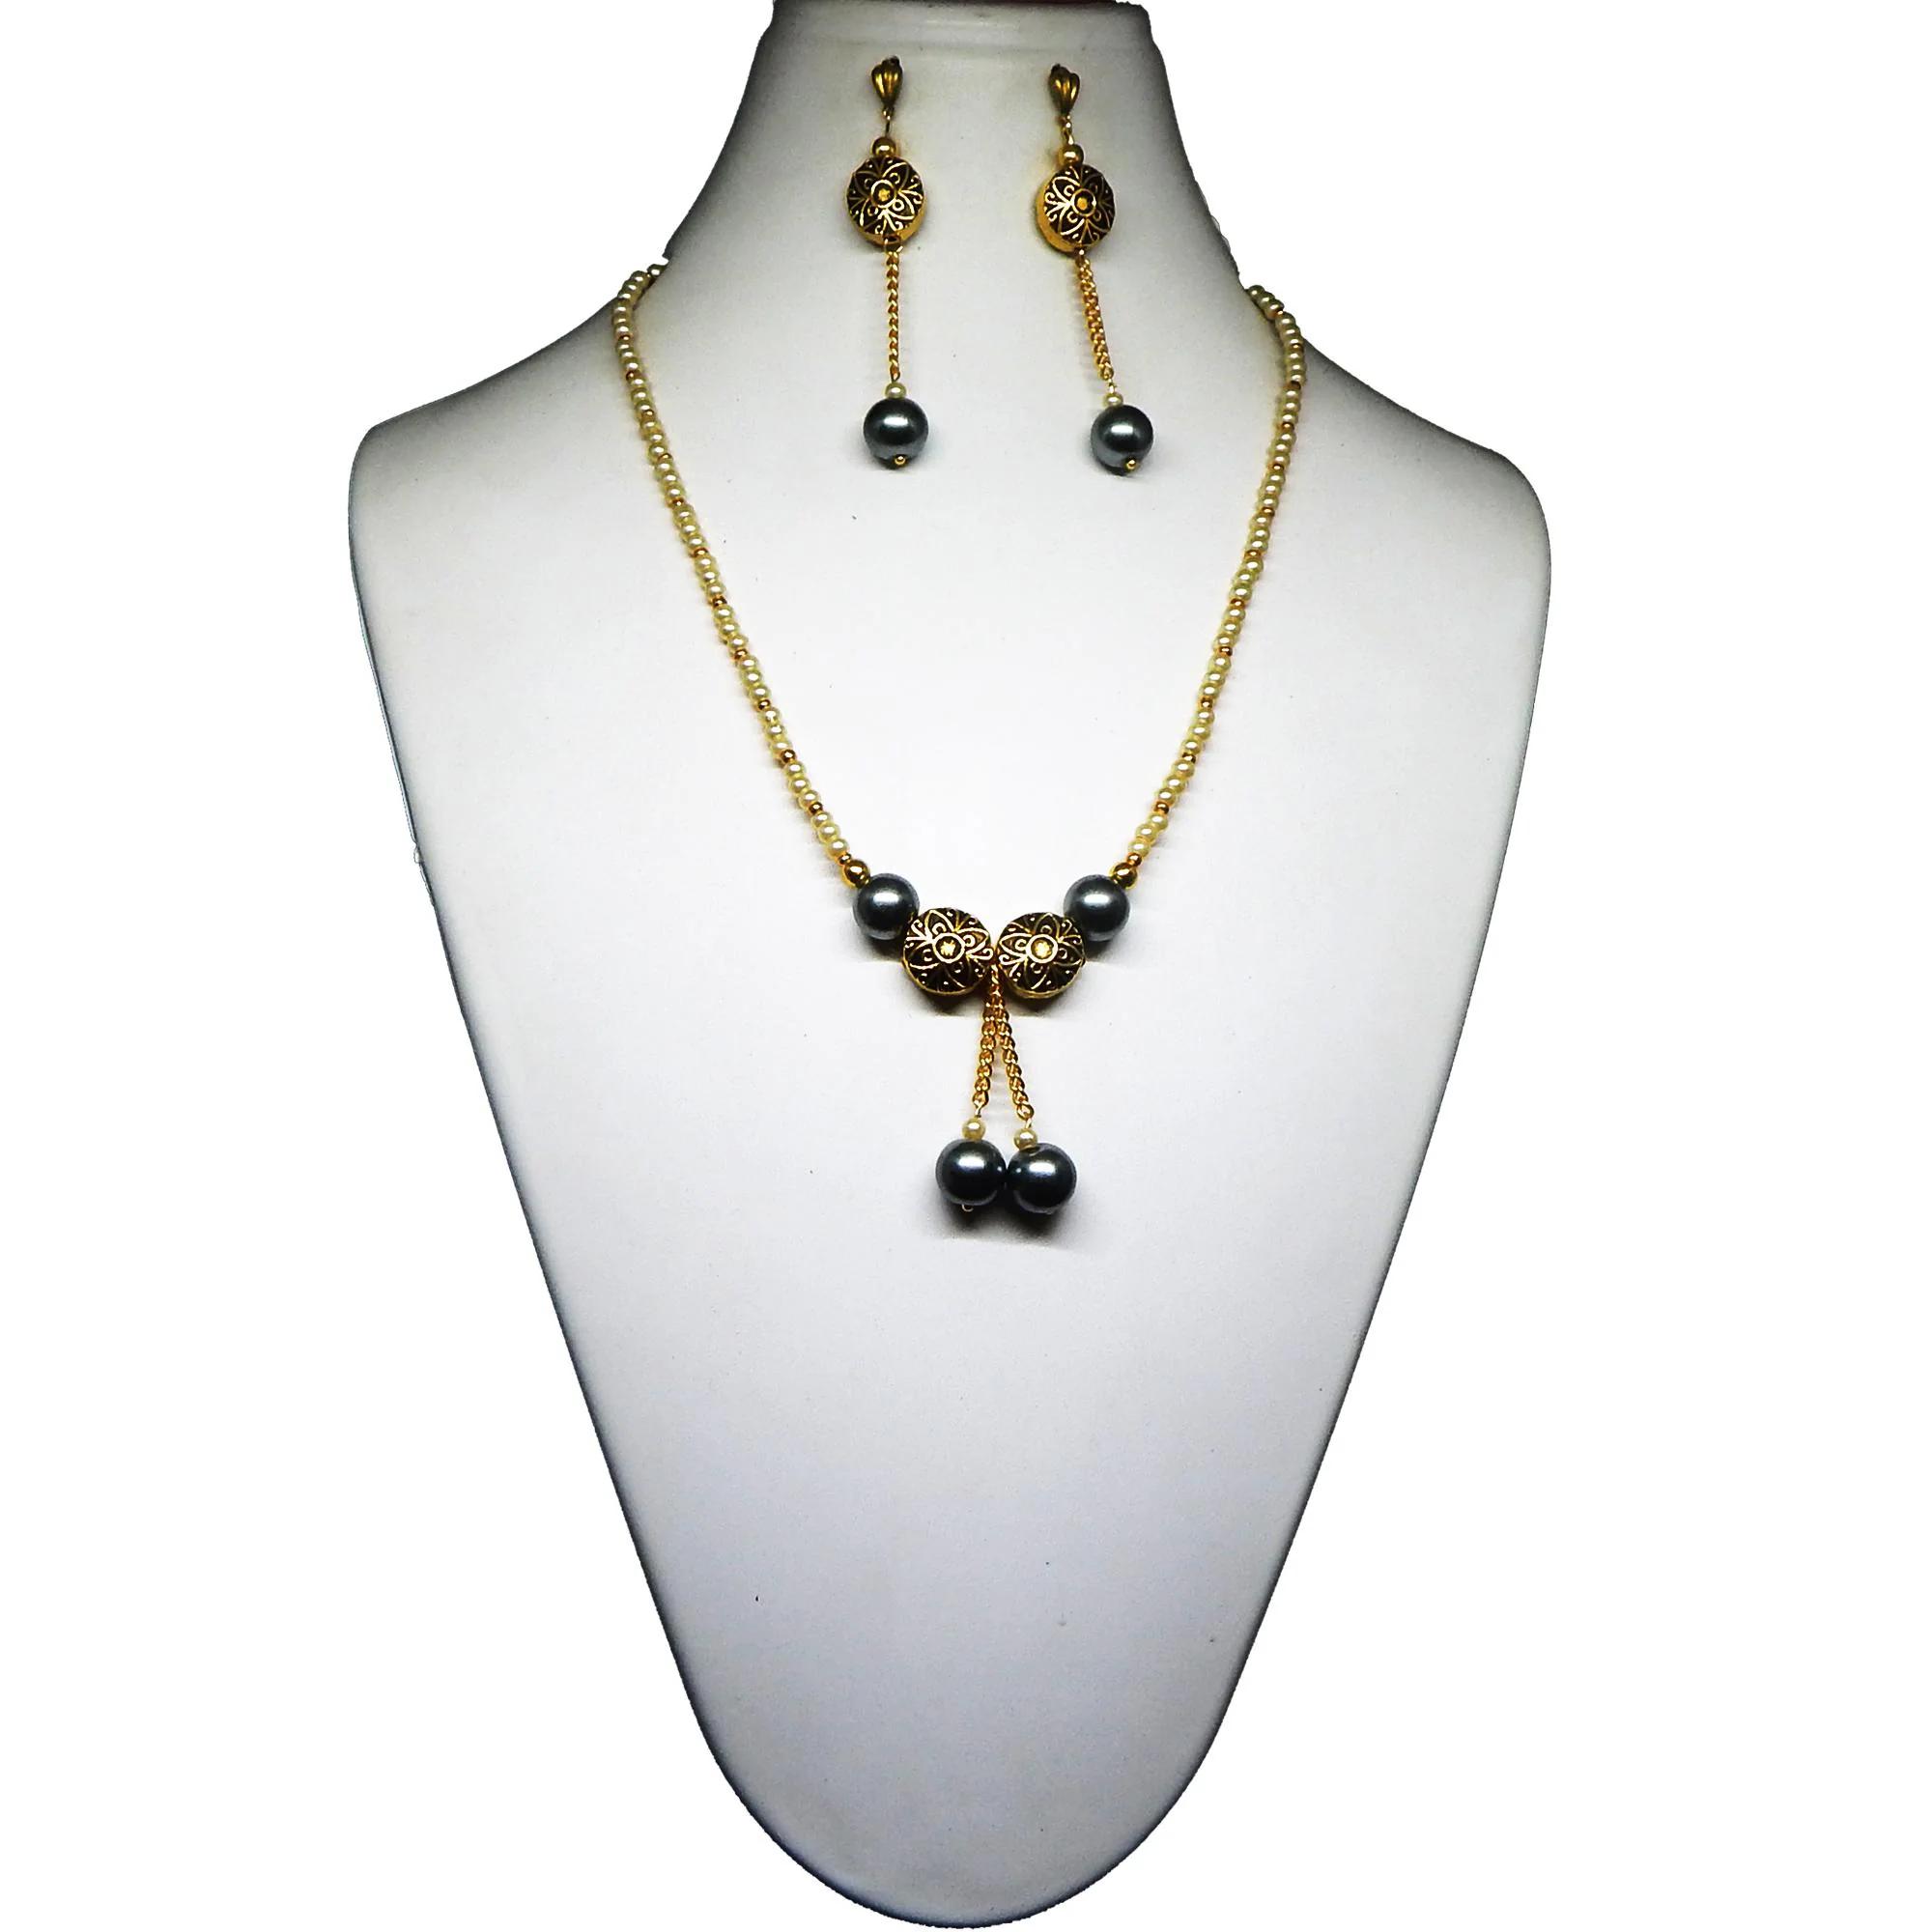
JAYA VISION ENTERPRISES Synthetic seed pearl Necklace
Type: Necklaces
Brand: JAYA VISION ENTERPRISES
Price: Rs. 320
JAYA VISION ENTERPRISES Synthetic seed pearl Necklace